Form classification

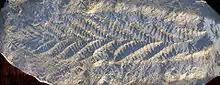
The Vendozoan "Charnia". The actual nature or phylogeny of the Vendozoan is not known, leading to form taxa only

Form classification is the classification of organisms based on their morphology, which does not necessarily reflect their biological relationships. Form classification, generally restricted to palaeontology, reflects uncertainty; the goal of science is to move "form taxa" to biological taxa whose affinity is known.